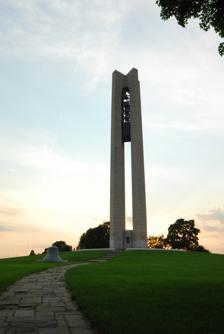
Building: Carillon Historical Park
Country: United States of America
Year built: 1942
United States historic place Deeds Carillon U.S. National Register of Historic Places Deeds Carillon at dusk Show map of Ohio Show map of the United States Location Dayton, Ohio Coordinates 39°43′51″N 84°11′51″W / 39.73083°N 84.19750°W / 39.73083; -84.19750 Built 1940 Architect Reinhard and Hofmeister; Olmstead Bros. Architectural style Moderne NRHP reference No. 05000756 Added to NRHP July 27, 2005 Carillon Historical Park is a 65-acre (26.3 ha) park and museum in Dayton, Ohio , which contains historic buildings and exhibits concerning the history of technology and the history of Dayton and its residents from 1796 to the present.  As a part of the University of Dayton , the historical elements of the park were the brainchild of Colonel Edward Deeds .  The major sections include settlement, transportation, invention, and industry.  The park also contains the Carillon Park Railroad , a 7 + 1 ⁄ 2 in ( 190.5 mm ) gauge miniature railway . In 2005, Carillon Historical Park merged with the Montgomery County Historical Society to form Dayton History . Kettering Family Education Center The Kettering Family Education Center anchors the park and features changing exhibits in the National City Exhibit Gallery, a video about the park, and gift and snack shops.  There are also rooms for education presentations. Wright Brothers Aviation Center Wright Flyer III The John W. Berry Sr. Wright Brothers Aviation Center houses the 1905 Wright Flyer III , the world's first practical airplane.  The airplane, a unit of Dayton Aviation Heritage National Historical Park , was restored from 1948 to 1950 with the initial consultation of Orville Wright before his 1948 death. Settlement exhibits Newcom Tavern - 1796 home of Col. George Newcom and family, oldest building in Dayton William Morris House - 1815 stone cottage Locust Grove School - 1896 one-room schoolhouse used for over 30 years Transportation exhibits An original lock of the Miami and Erie Canal is located on the grounds, as is a canal toll office.  The transportation center vehicles include the John Quincy Adams steam locomotive (built in 1835 by the B&O Railroad and is the oldest US-built locomotive that still exists), a Barney and Smith passenger car built in Dayton, a Conestoga wagon , a 1908 Stoddard-Dayton automobile, a 1915 Xenia cyclecar , an interurban railcar, and other vehicles associated with Dayton.  Among the latter, added to the collection in 1988, is a 1949-built Marmon-Herrington trolley bus , which was number 515 in the fleet of the City Transit Company and provided service on the Dayton trolley bus system from 1949 until about 1982.  It arrived at the museum in August 1988 and replaced a similar Marmon-Herrington trolley bus, ex-Dayton 501, that had been on display there since April 1988 but was then donated to the Cincinnati Transit Historical Association under an agreement in which Carillon Park received No. 515 from the Miami Valley Regional Transit Authority in exchange. The center also displays the final SUV made at the former General Motors Moraine Assembly , next to the first windshield made by Fuyao Glass America , which redeveloped the factory. Invention and industry Deeds Barn - features such inventions as a Liberty aircraft engine, early Frigidaire refrigerator, 1912 Cadillac with the Delco automobile electric system. Print Shop - working 1930s print shop Corliss Engine Building - houses the Corliss Engine that provided both electrical power and steam heat for the National Cash Register Company from 1902 to 1948. Deeds Carillon The park is named for the 151-foot-tall (46 m) Deeds Carillon .  Colonel Edward Deeds , in whose name the bell tower was built, was a Dayton industrialist and innovator.  The art moderne-style tower was built in 1942 and designed by New York architects Reinhard & Hofmeister. It was funded by Edward Deeds' wife Edith Walton Deeds and was designed to commemorate the Deeds family. When the tower was built, each of 23 bells was inscribed with the name of a family member, with the “silent” bells bearing the names of deceased family members and ringing bells cast with the names of family members then living. Today, with 57 bells, the carillon is Ohio's largest. The National Park Service listed the Deeds Carillon on the National Register of Historic Places in 2005. Carillon Park refurbished the carillon in 1988, converting it from an electric keyboard controlled instrument to a traditional, baton-keyboard mechanical carillon. The Park's carillonneur , Larry Weinstein, performs live carillon concerts every Sunday at 3:00 pm from May to October. See also National Register of Historic Places portal History portal Aviation portal Buses portal Trains portal Ohio portal The Henry Ford National Register of Historic Places listings in Dayton, Ohio Thomas Rees Memorial Carillon References